Alan Longhurst

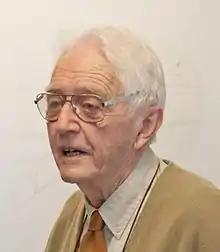
Longhurst in 2015

Alan Reece Longhurst (5 March 1925 – 7 December 2023) was a British-born Canadian oceanographer who invented the Longhurst-Hardy Plankton Recorder, and is widely known for his contributions to the primary scientific literature, together with his numerous monographs, most notably the "Ecological Geography of the Sea". He led an effort that produced the first estimate of global primary production in the oceans using satellite imagery, and also quantified vertical carbon flux through the planktonic ecosystem via the biological pump. In later life he offered several critical reviews of several aspects of fishery management science and climate change science.